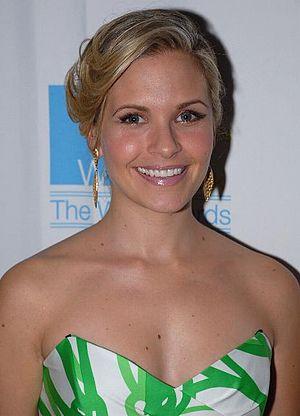
Sally Pressman est une actrice américaine née le 1ᵉʳ août 1981 à New York.